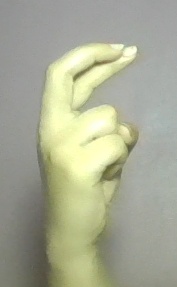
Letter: zay